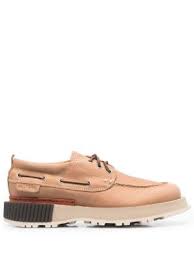
Label: Boat